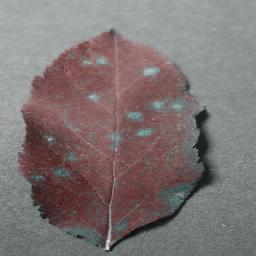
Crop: apple
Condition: cedar_rust